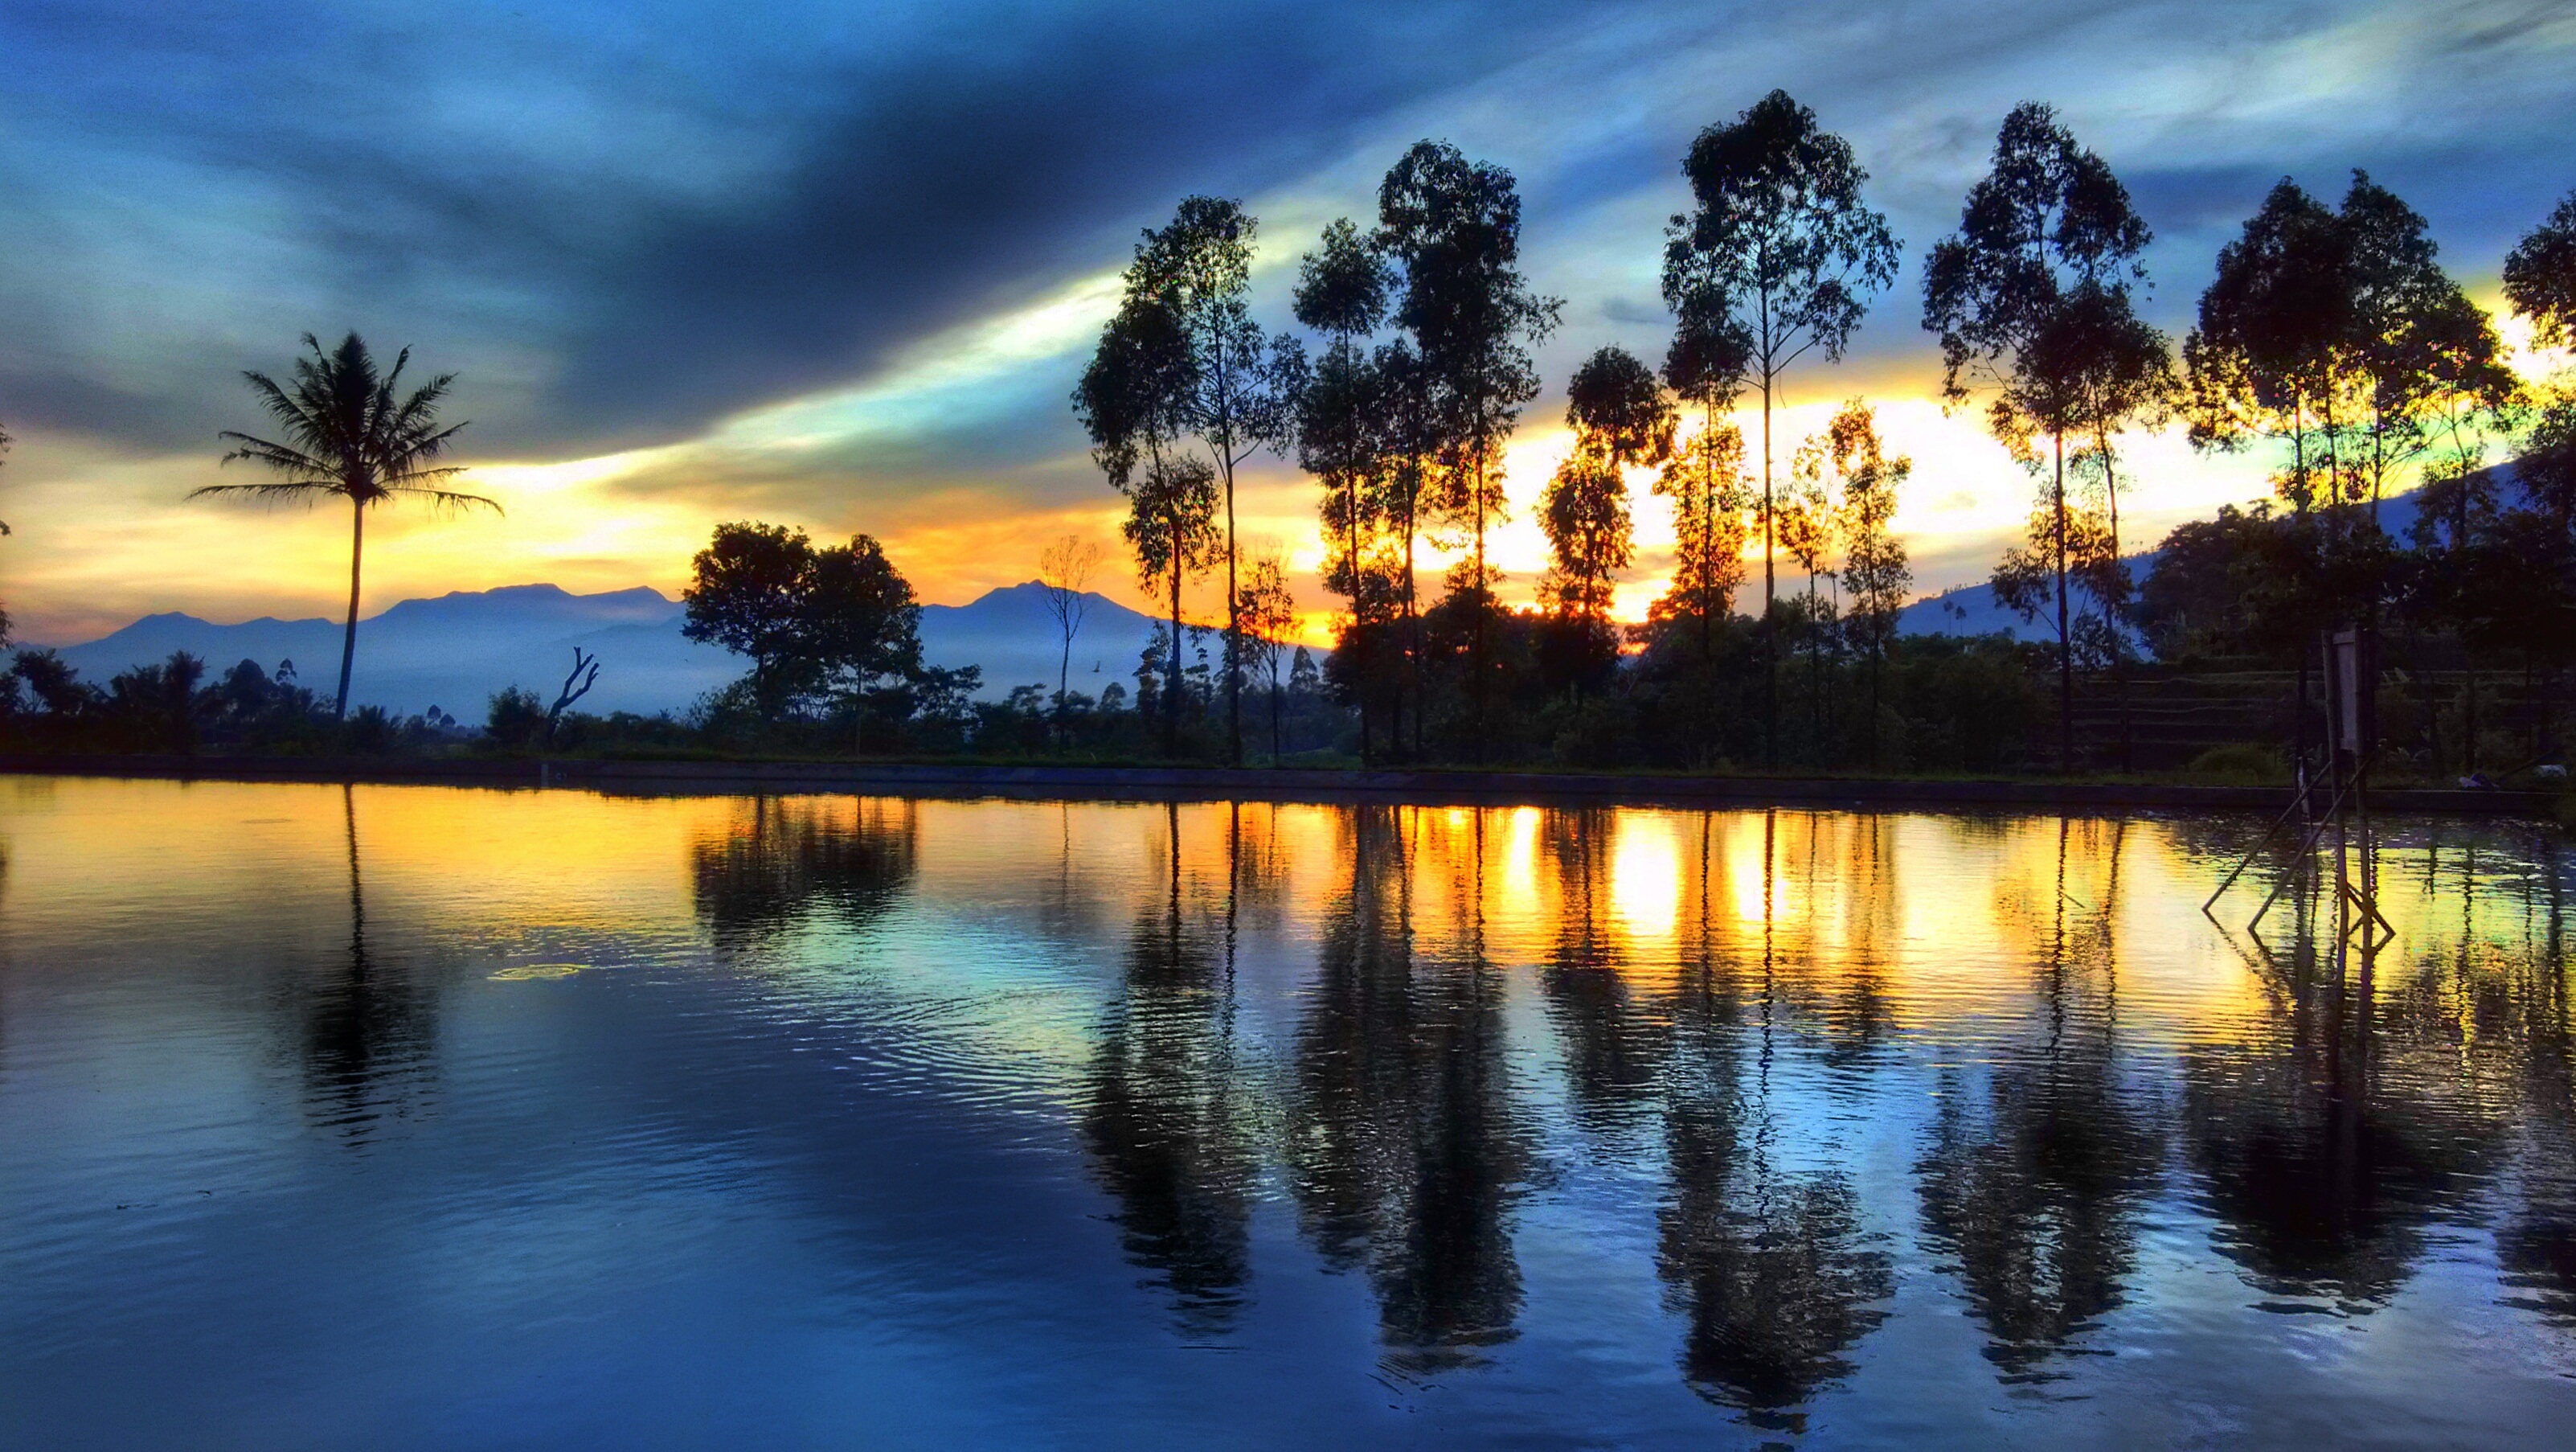
landscape, tree, nature, silhouette, cloud, sky, sunrise, sunset, sunlight, morning, lake, dawn, river, dusk, evening, reflection, trees, beautiful landscape